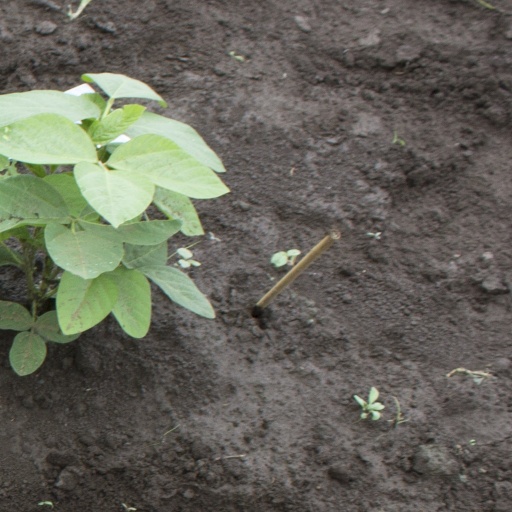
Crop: soybean